Pietro I Candiano

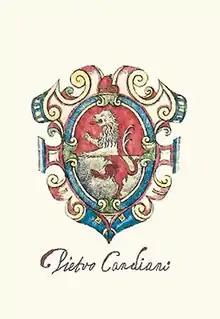
Coat of arms of Pietro I Candiano

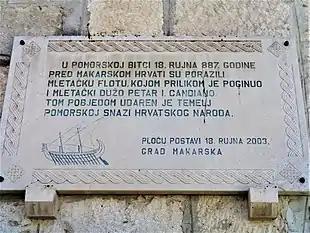
Memorial stone plaque to Croatian victory over Venetian forces led by Candiano in the battle of Makarska on 18 September 887

Pietro I Candiano ( – 18 September 887) was briefly the sixteenth Doge of Venice in 887.